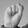
ASL letter: S